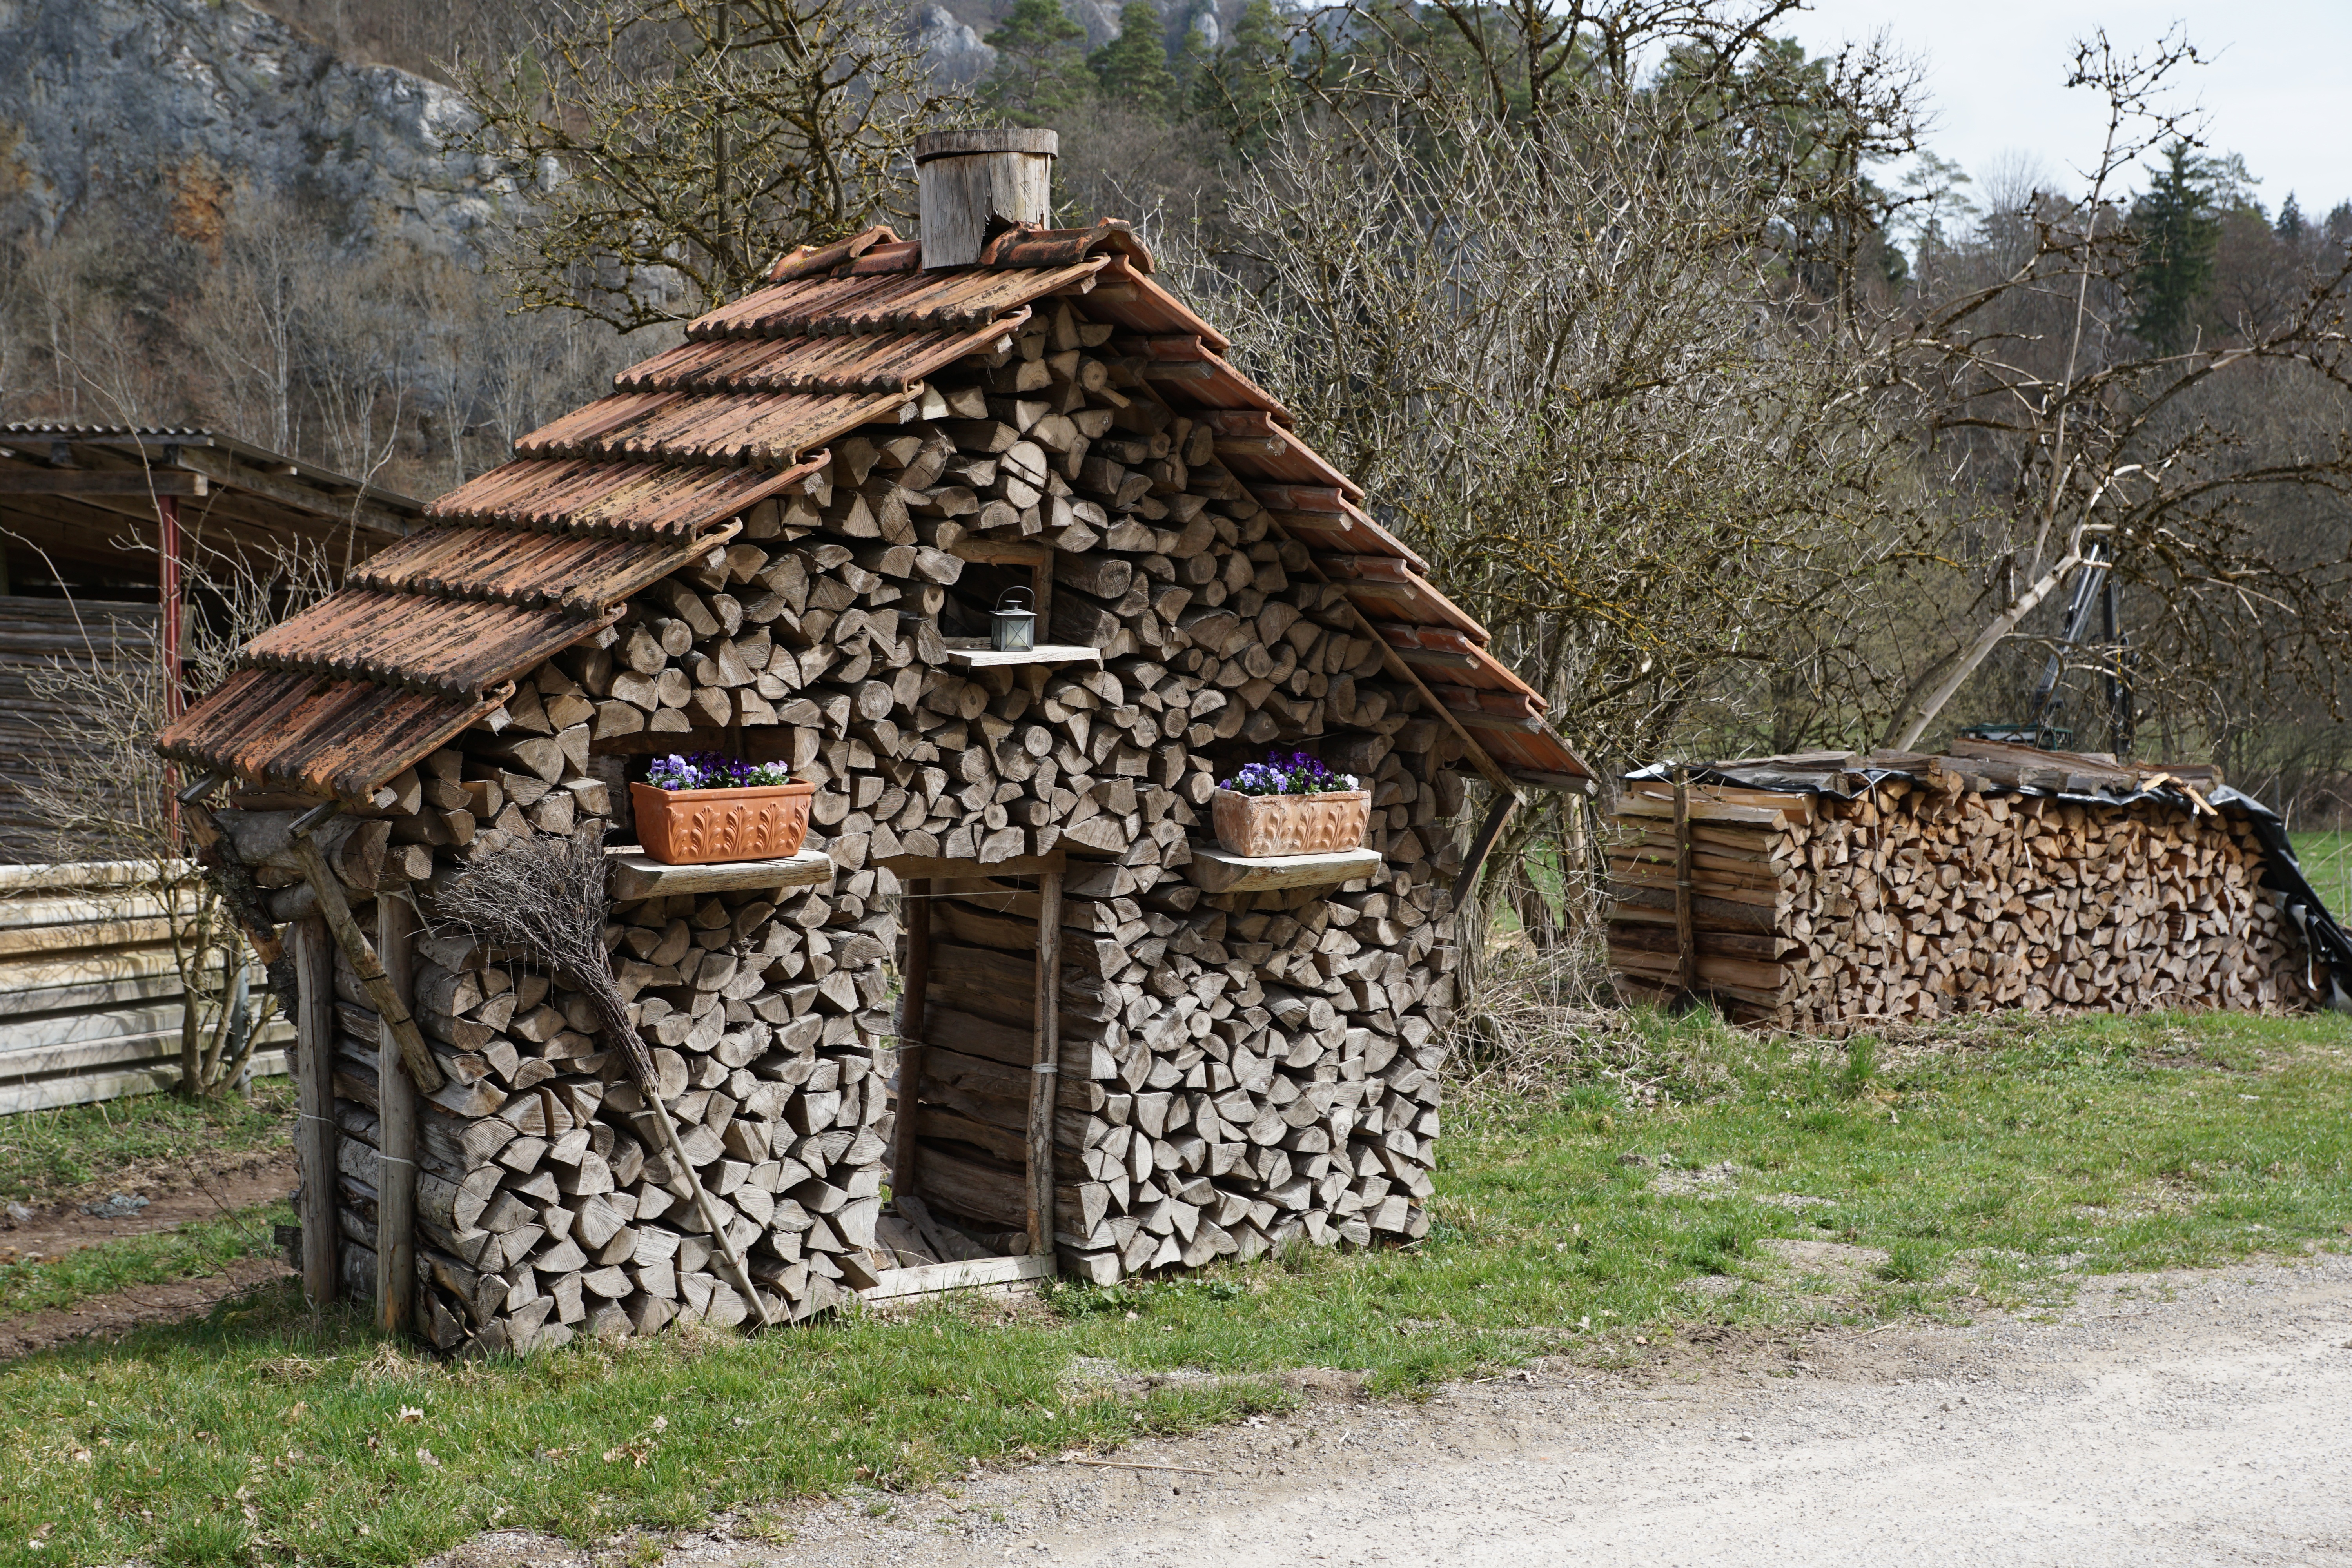
tree, wood, house, building, home, hut, village, shack, cottage, ruins, log cabin, rural area